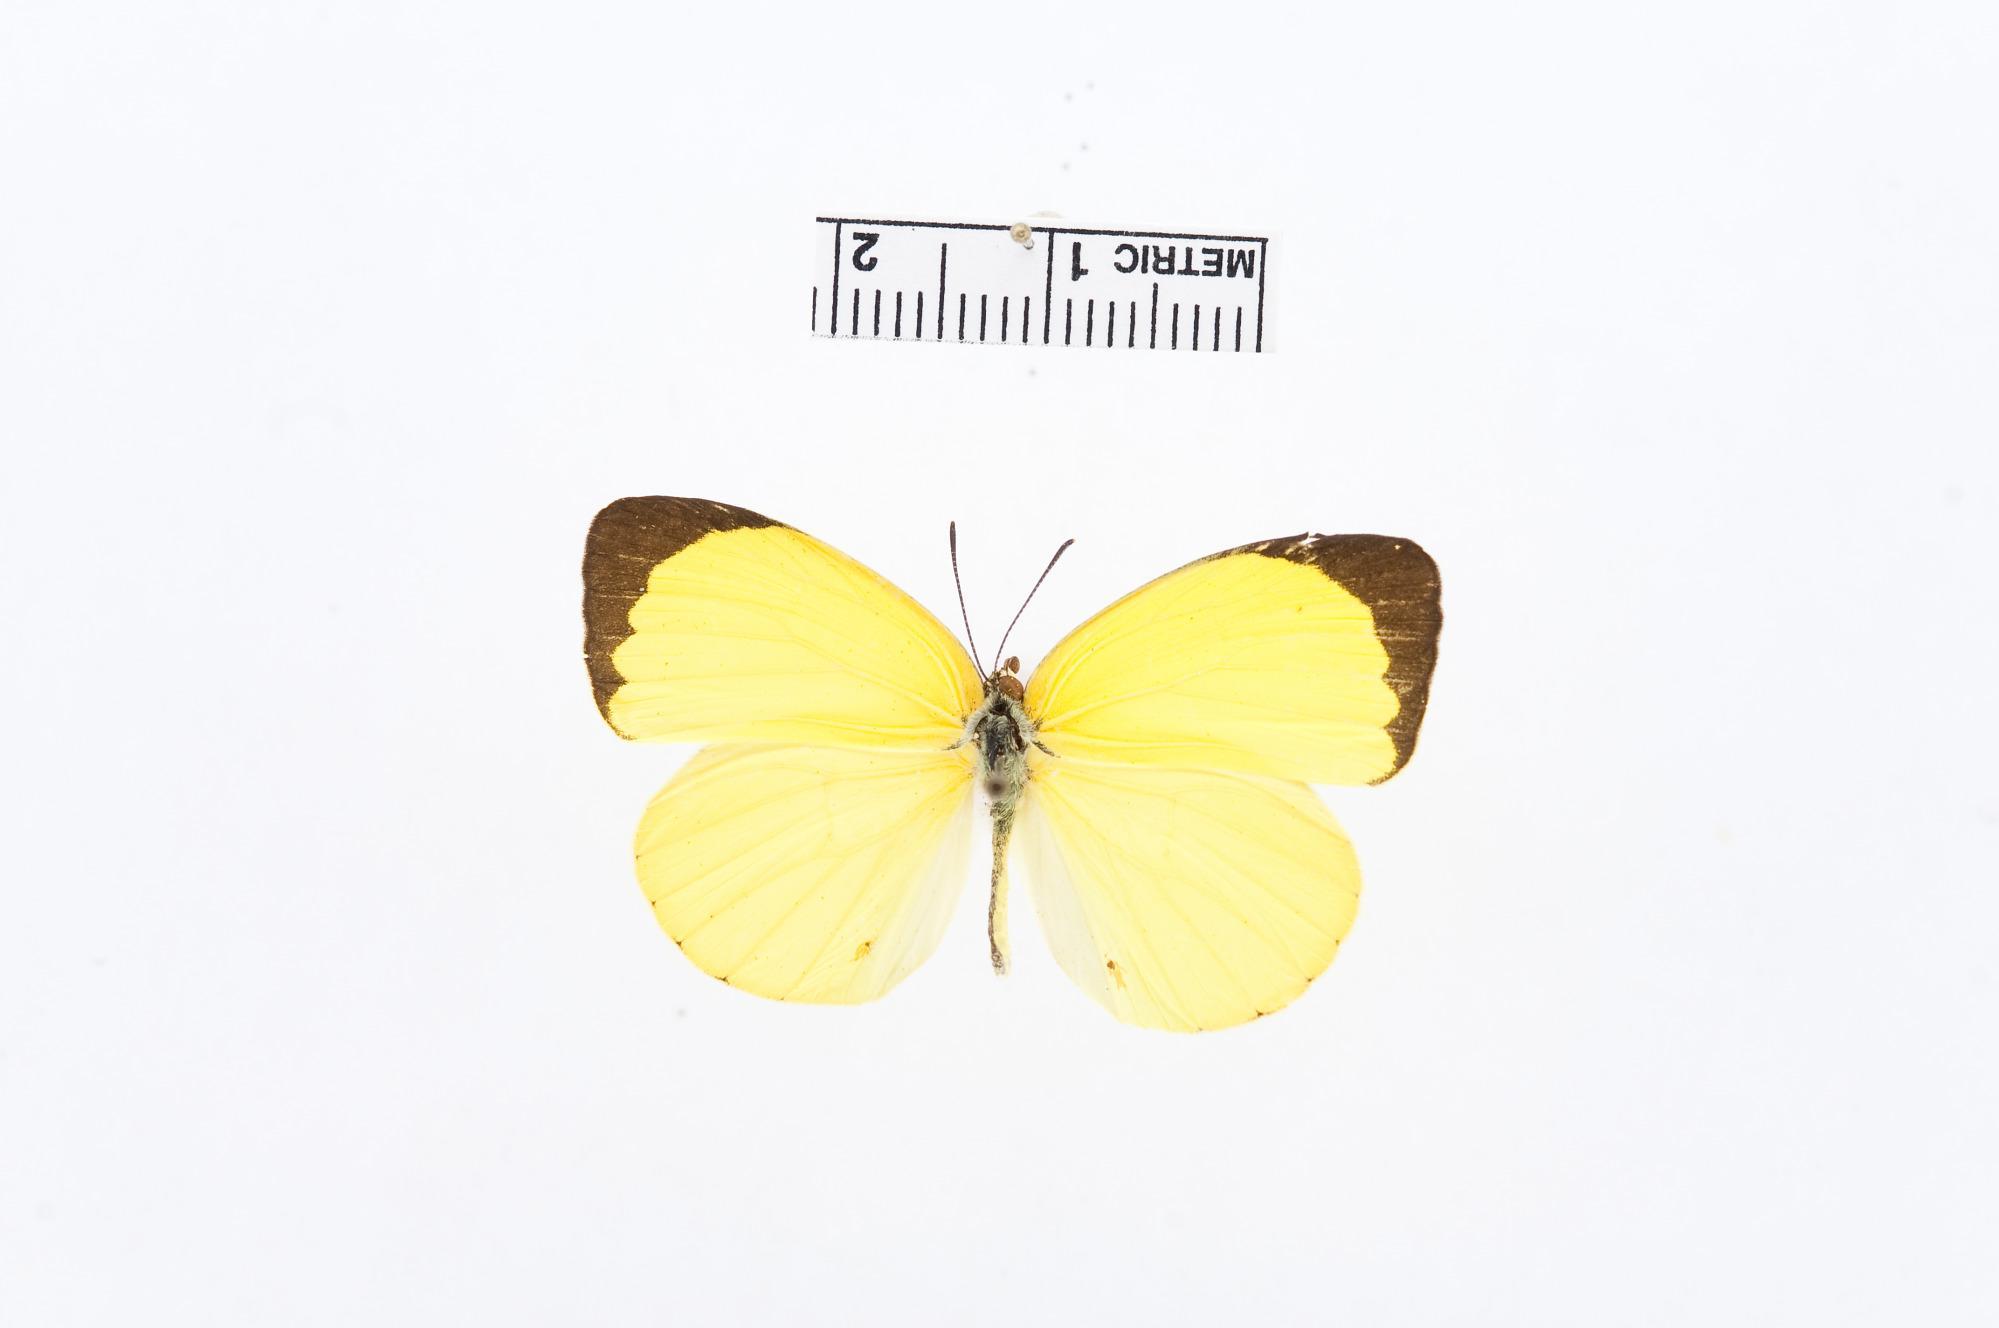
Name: Pyrisitia leuce
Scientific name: Pyrisitia leuce
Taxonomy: Animalia, Arthropoda, Hexapoda, Insecta, Lepidoptera, Pieridae, Coliadinae